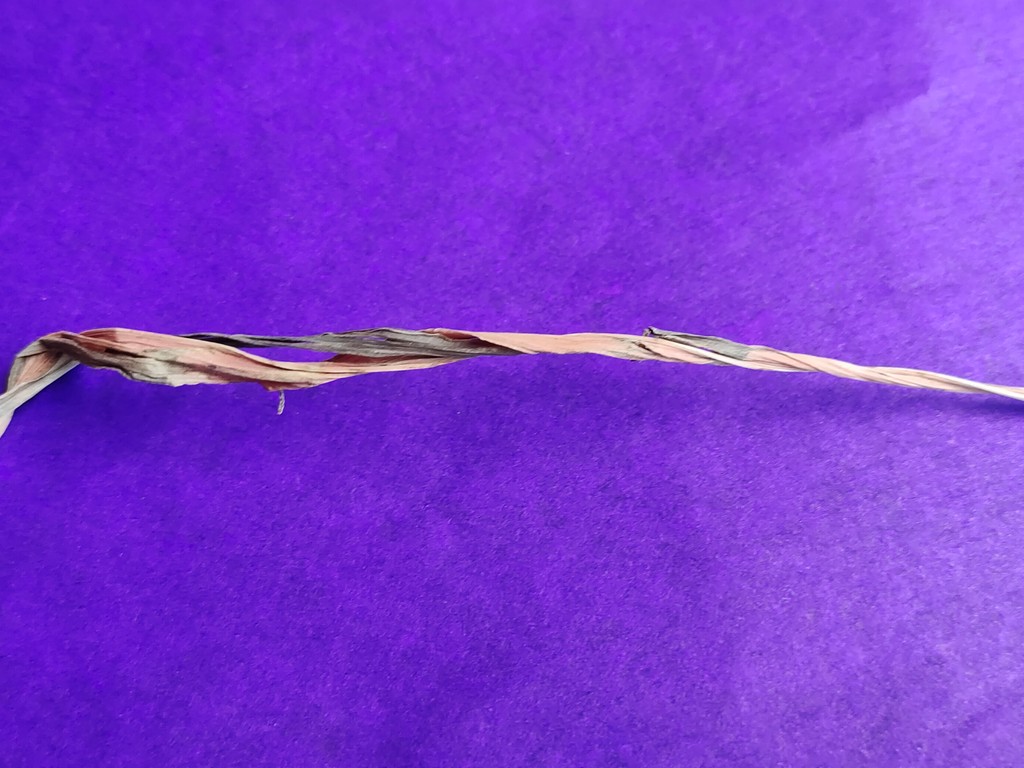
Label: Dried